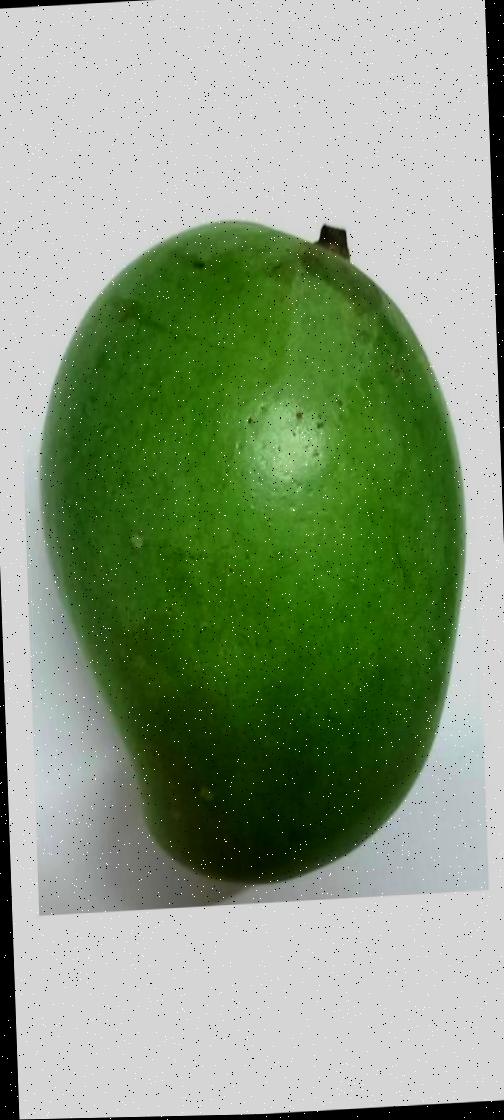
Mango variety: Amrapali